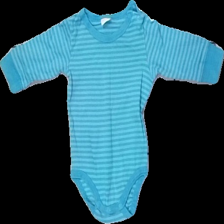
View: front
Type: Top
Category: Children
Brand: Lindex
Colors: Blue, Turquoise
Material: 100% bomull
Pattern: Striped
Cut: C-collar
Size: 74
Season: All
Damage: nopprigt
Damage location: top center
Damage 2: nopprigt
Damage 2 location: middle center
Damage 3: nopprigt
Damage 3 location: bottom center
Price range: <50
Recommended usage: Recycle
Description: randig body
Comment: väldigt nopprig